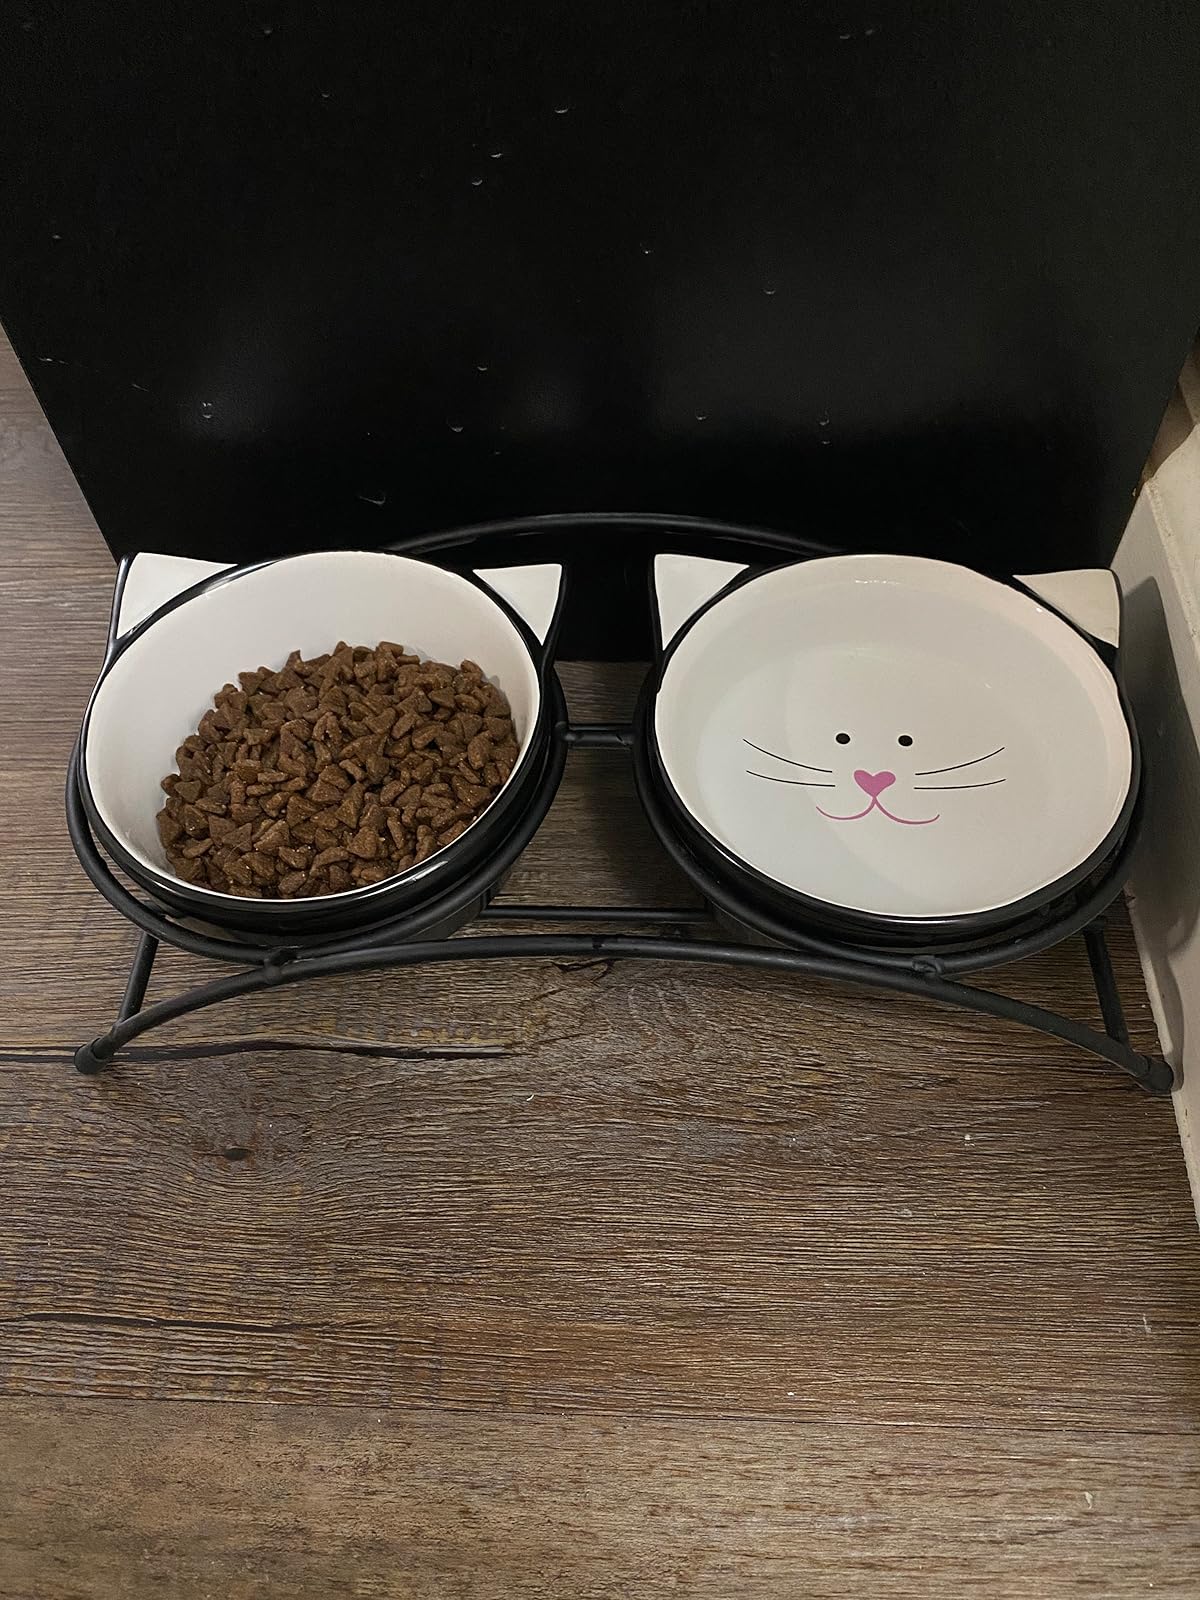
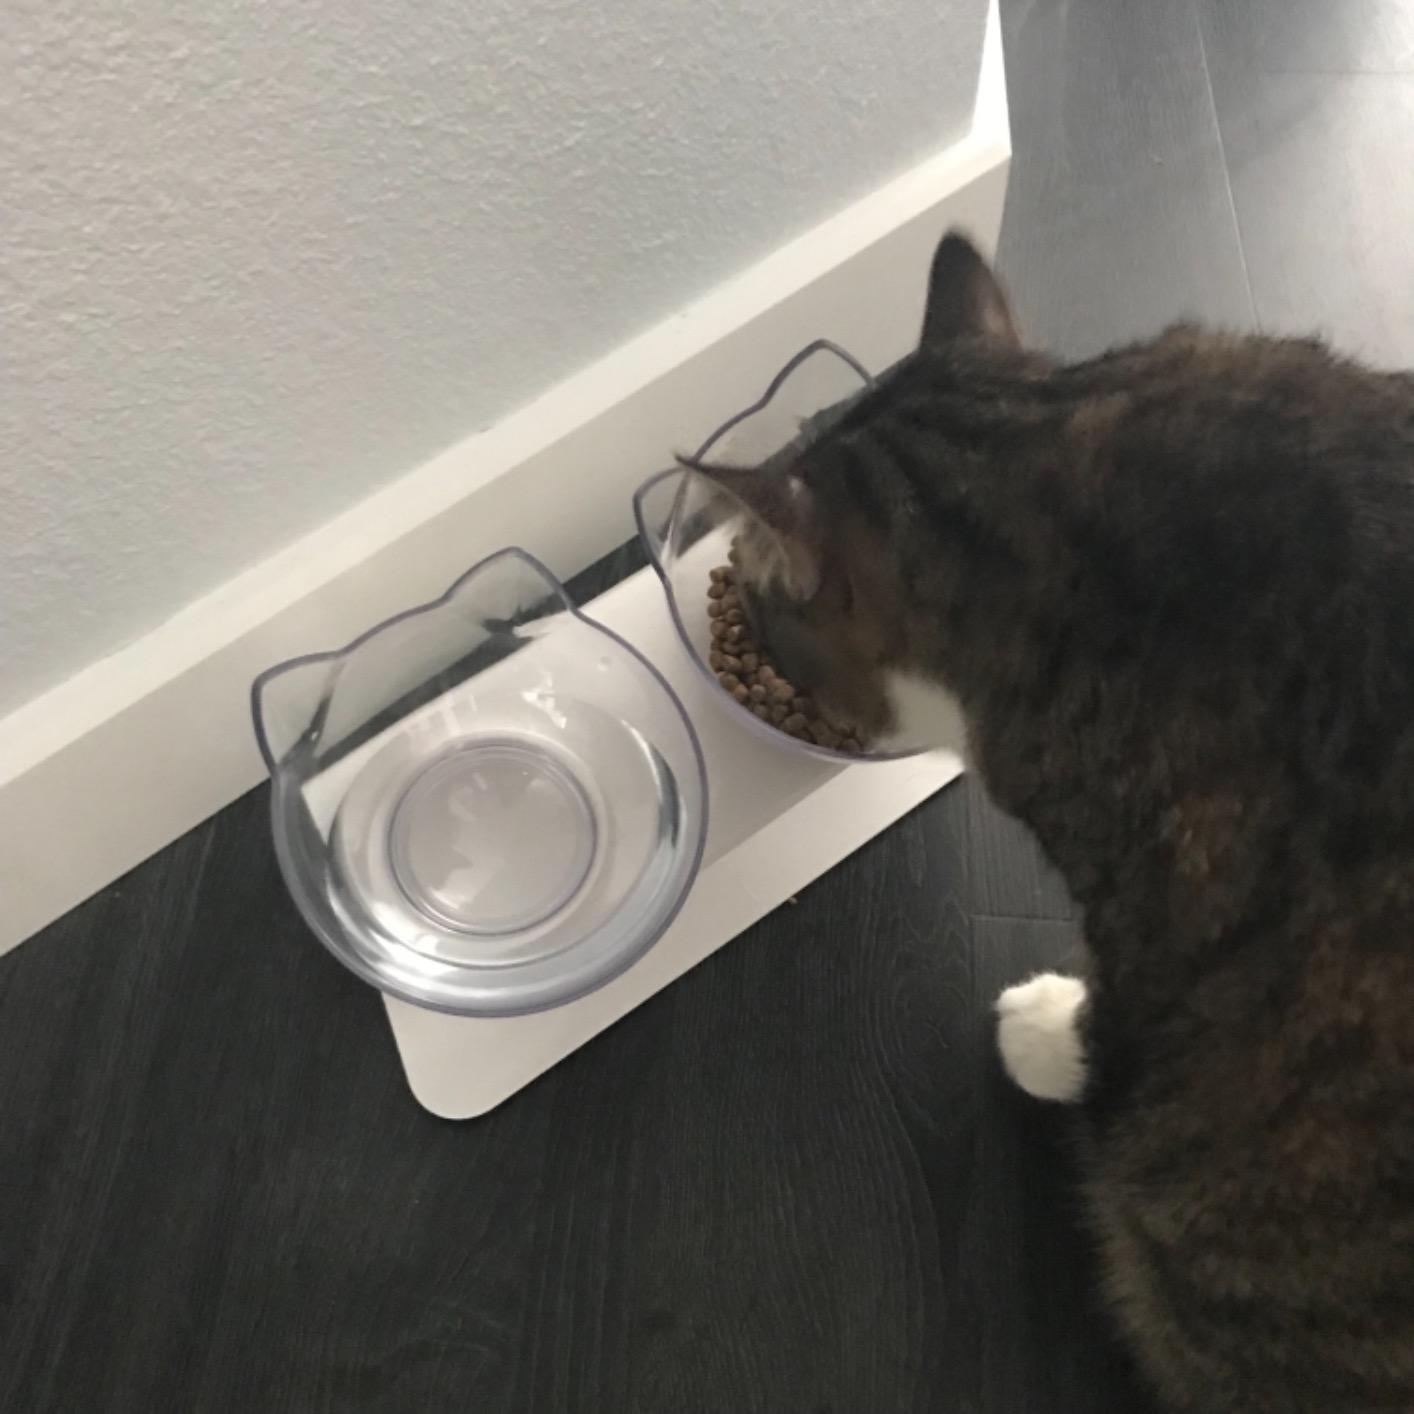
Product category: items_bowl
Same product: no